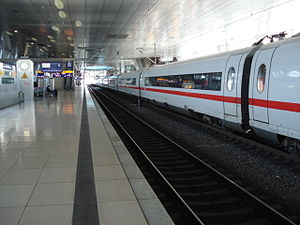
Højhastighedslinjen Köln-Frankfurt
Et ICE ved perron på Frankfurt (Main) Flughafen Fernbahnhof
Højhastighedslinjen Köln-Frankfurt er jernbanestrækningen mellem Köln og Frankfurt am Main over Frankfurts lufthavn, som betjenes af Intercity-Express højhastighedstoget ICE 3. Den anses for at være den vigtigste højhastighedslinje i Tyskland.